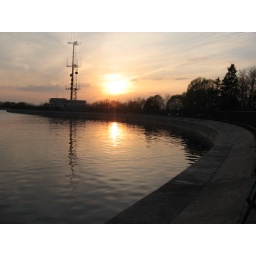
Fire in the sky and on the water